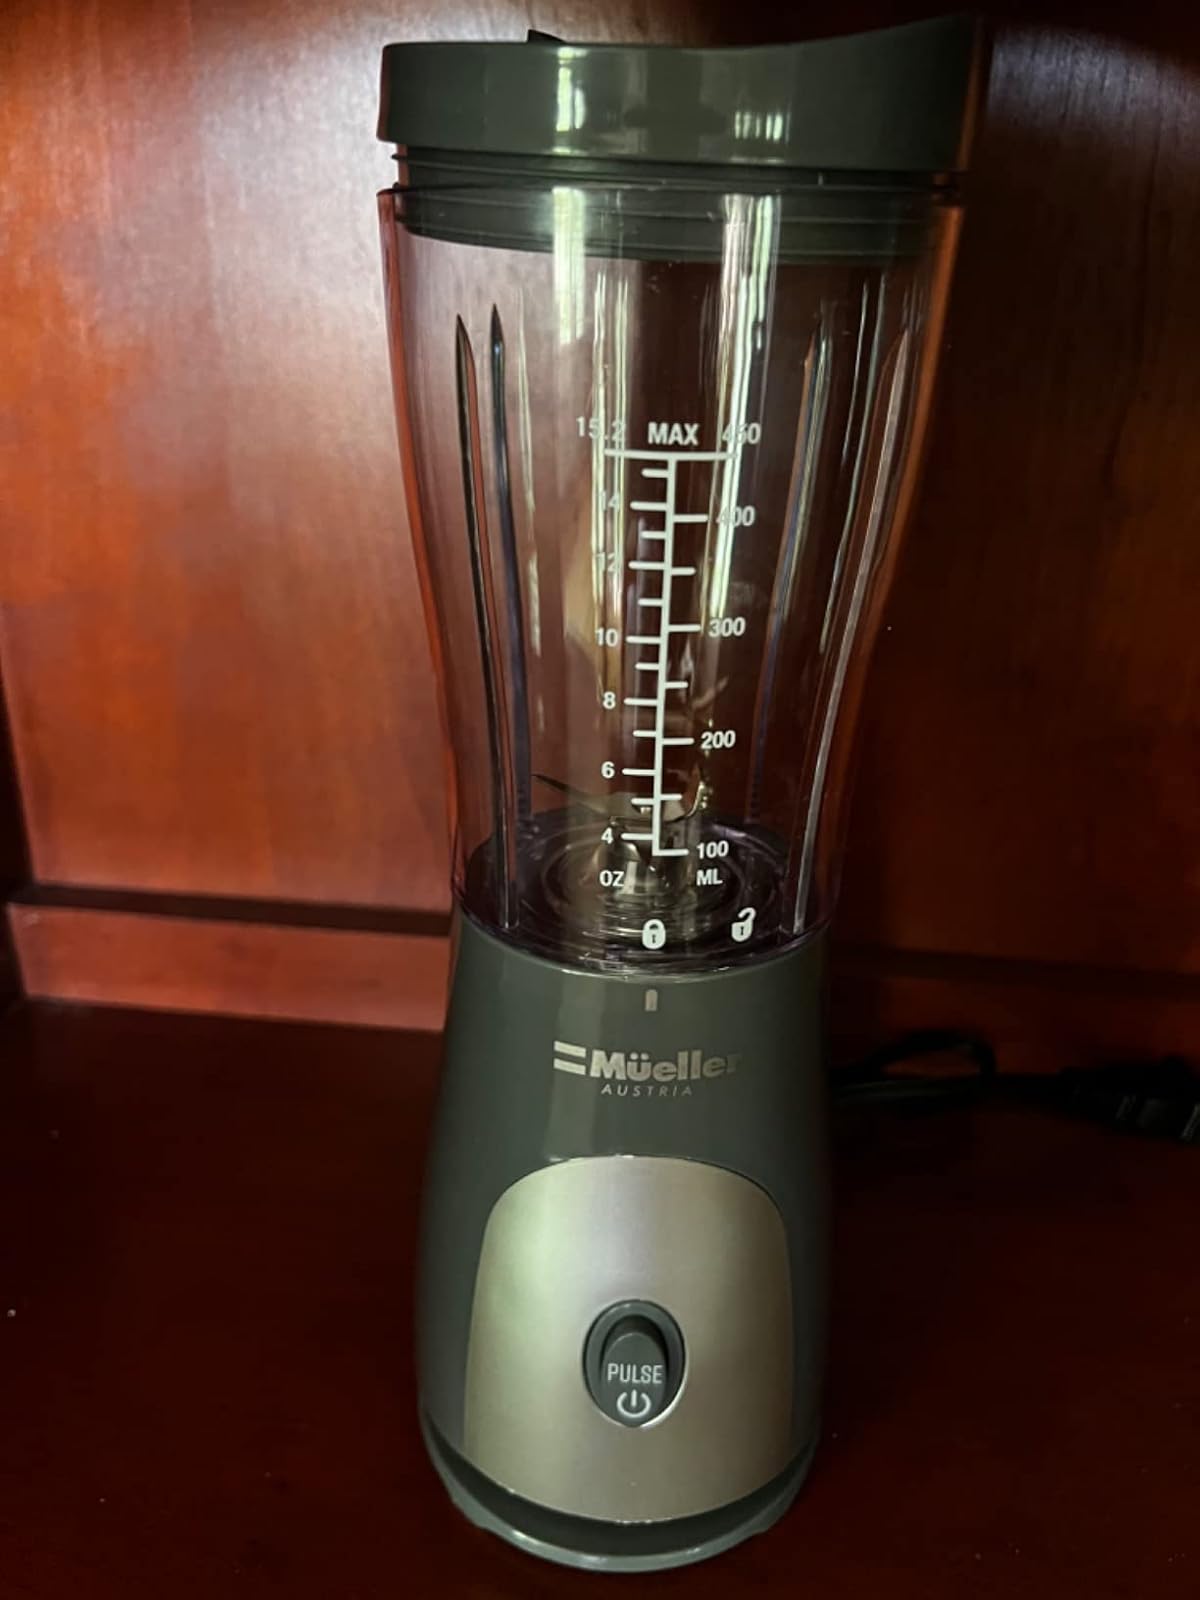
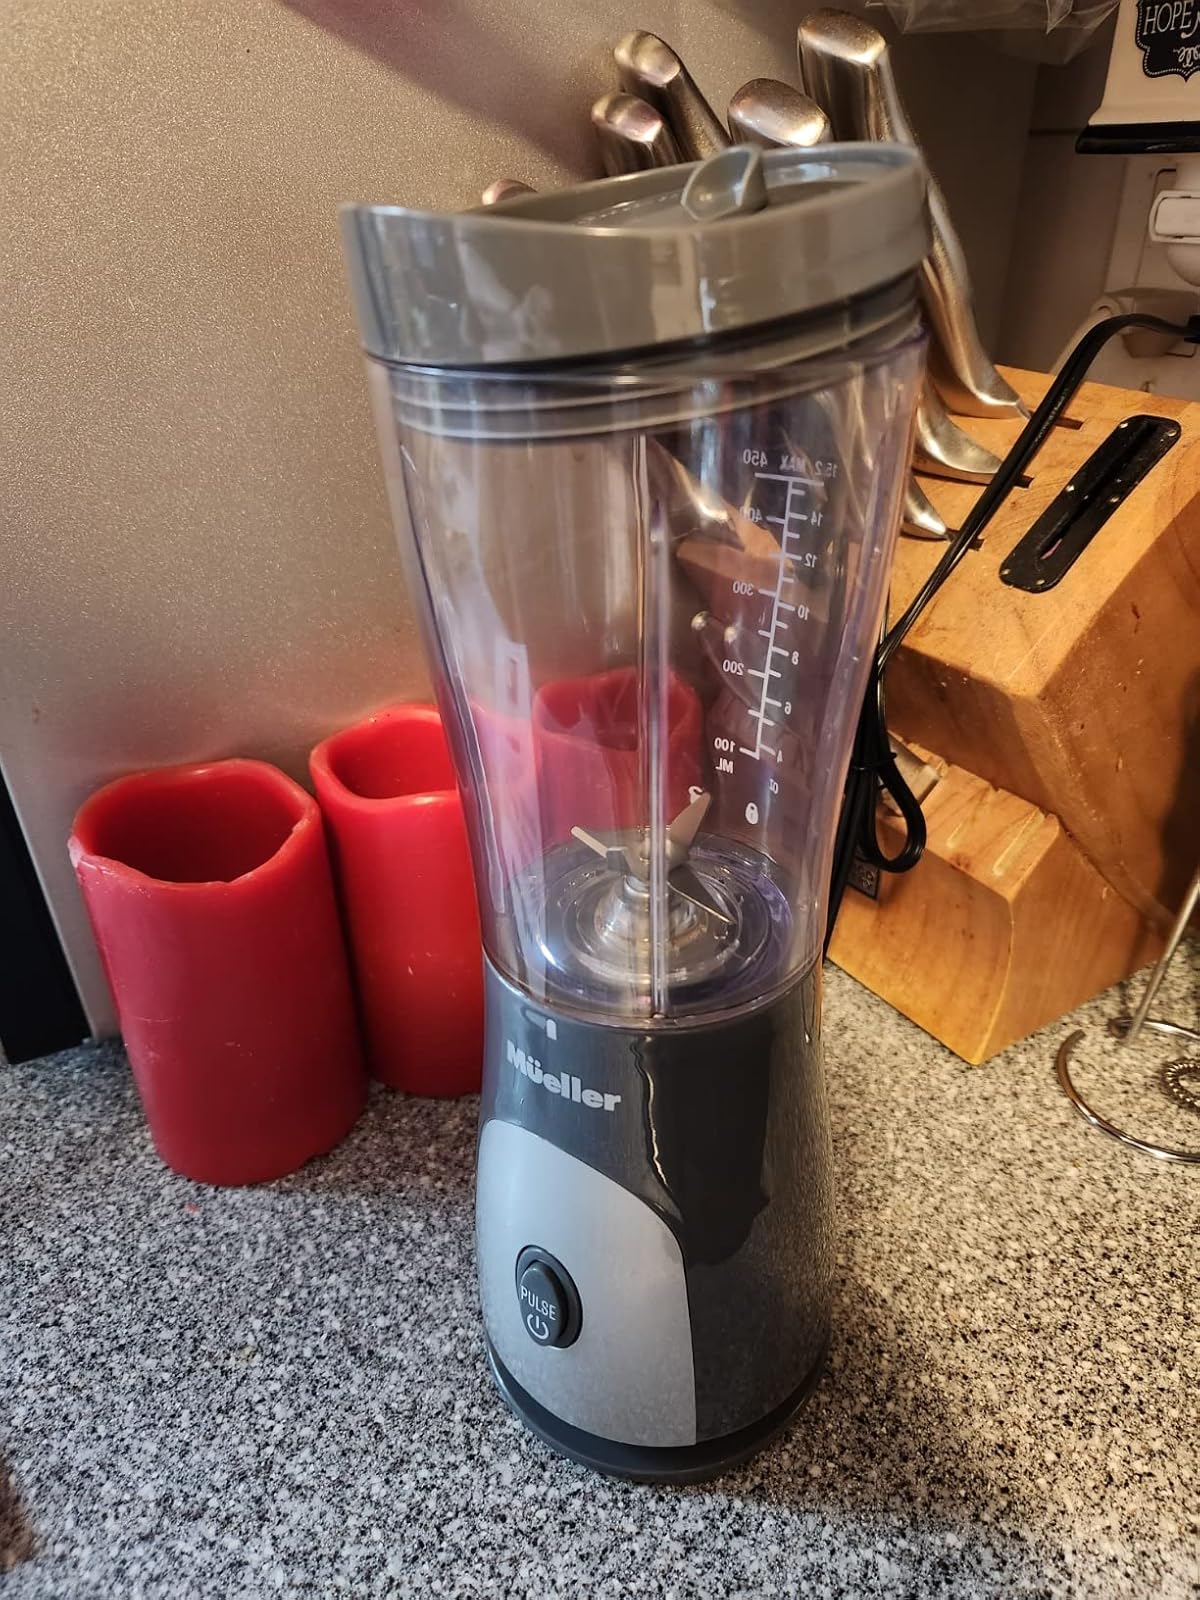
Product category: items_blender
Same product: yes